Joseph Dempsey

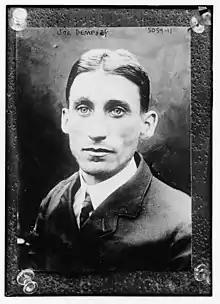

Born in Philadelphia, Pennsylvania on October 12, 1875, Dempsey was raised there with his brothers, James and Thomas, during the late nineteenth century. He shared a love of rowing with his brother, James, who later became his rowing coach. In 1927, Joseph Dempsey wed Mary Connor.